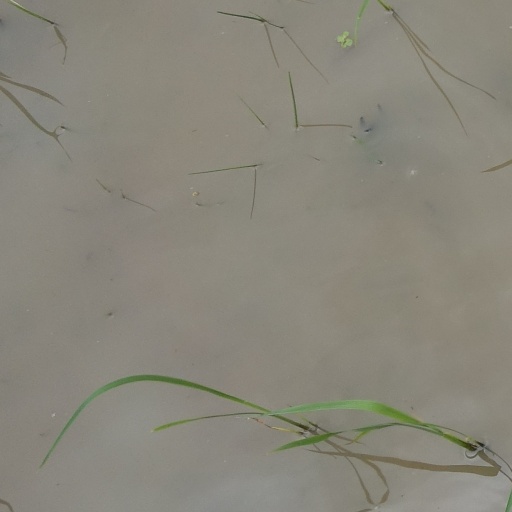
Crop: rice